Question: Please indicate a possible affordance area of the axe that can be used for swinging
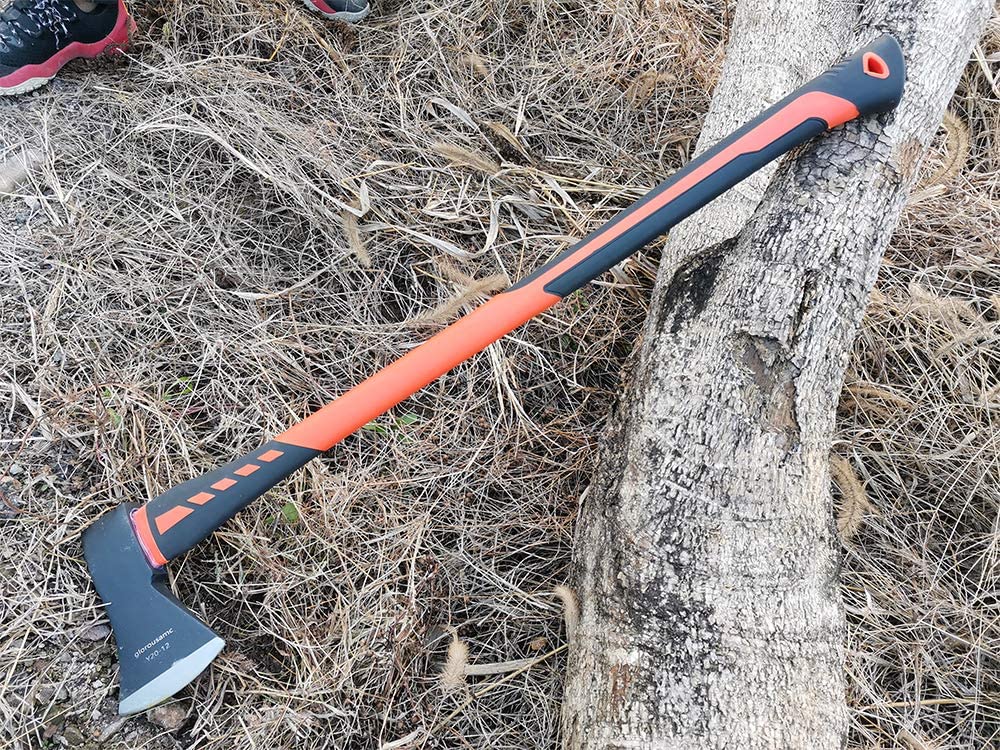
Answer: [130.648, 31.627, 903.238, 570.407]